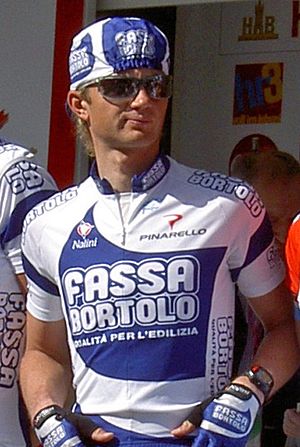
Volodymir Gustov
Volodymir Gustov er en ukrainsk professionel cykelrytter som cykler for det det professionelle cykelhold Cervélo TestTeam.